Automobiles Darracq France

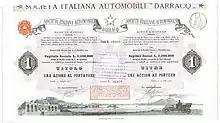
Share of the Società Italiana Automobili Darracq, issued 15. May 1906

On 30 September 1902, A. Darracq et Cie was sold to A. Darracq and Company Limited, a company registered in the United Kingdom. Alexandre Darracq retained a significant minority shareholding in the newly formed enterprise, allowing him to maintain an influential role. J. S. Smith-Winby was appointed as chairman, signaling a change in the company's leadership. Following the reorganization, additional capital was secured, and substantial investments were made to expand manufacturing capacity. The Suresnes facility in France was enlarged to cover approximately four acres, and further expansion took place in the United Kingdom with the acquisition of extensive premises to support ongoing operations and future growth.